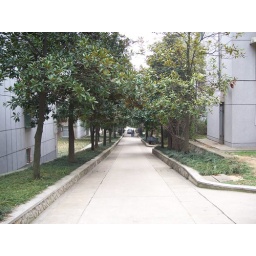
The sidewalk beside my apartment building. It leads to the main road at HuaNong. March 2007